Captain Marvel (Mar-Vell)

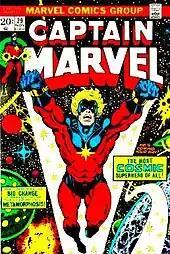
"Captain Marvel" #29 (November 1973). Art by Jim Starlin.

After brief encounters with the villain Scorpio and the Hulk, Jones uses Mister Fantastic's portal to the Negative Zone to free Mar-Vell, who then becomes embroiled in the Kree-Skrull War. As a result of the war, Jones is left near death and Mar-Vell re-merged with Jones to save his life.